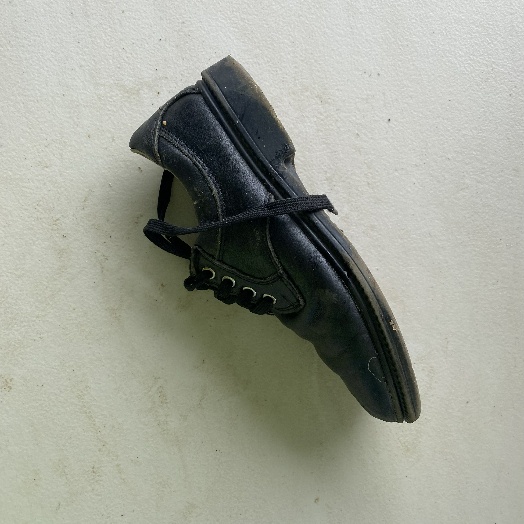
Label: Textile Trash